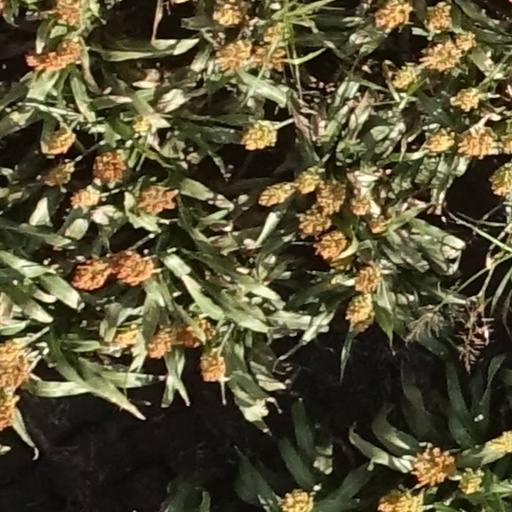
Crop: sorghum